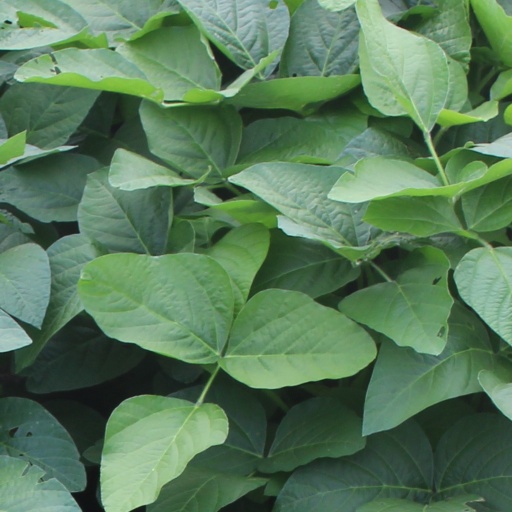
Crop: soybean